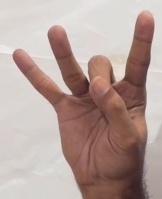
ASL sign: 8